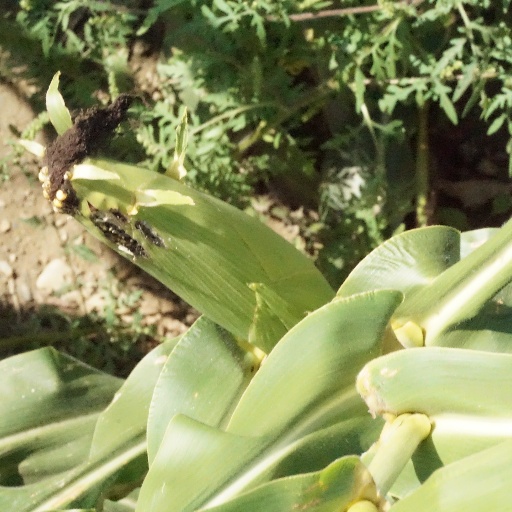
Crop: maize; corn